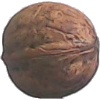
Label: walnut